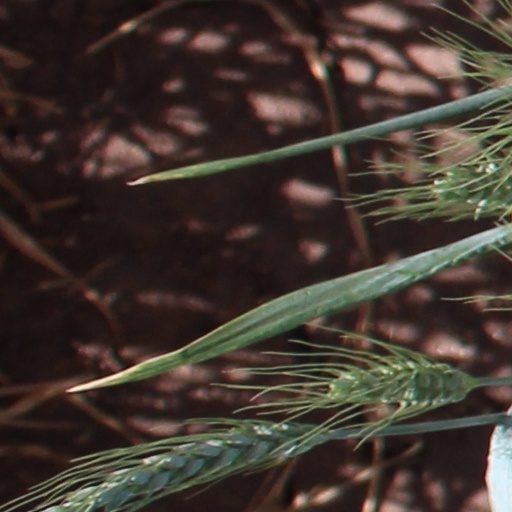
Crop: wheat